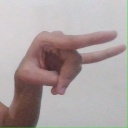
अक्षर: च